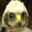
Label: bird